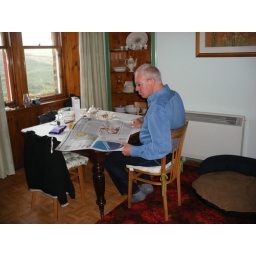
Reading the paper over a pot of tea - bliss